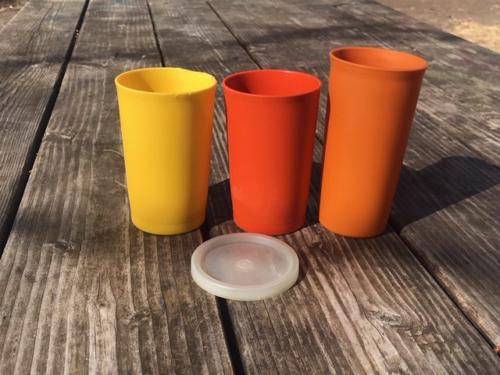
Label: plastic